Ford Taunus G93A

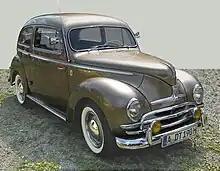
In its final years the "Buckeltaunus" acquired a one-piece windscreen and a lot of chrome; here a Taunus de Luxe

After the war, with other German auto-plants destroyed by bombing or crated up and shipped to the Soviet Union, the priority for the occupying powers at Ford's plant was for the continued production of light trucks. However, even in 1946 various detailed improvements had been built into the prewar Taunus design. Two years later, in May 1948, the new Ford Taunus G73A was exhibited at the Hanover Export Fair.